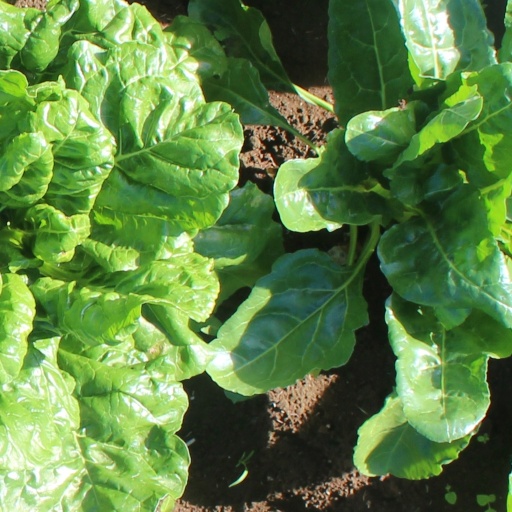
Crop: sugar beet